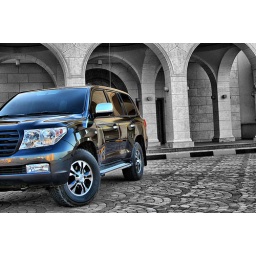
photoshopped using filter and black and white around car